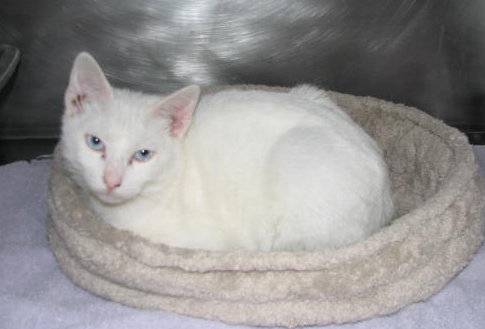
Label: cat